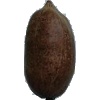
Label: nut_pecan